Banner of Peace

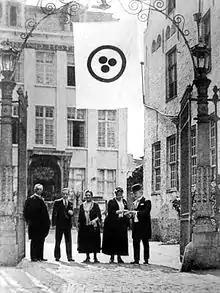
Delegates of second international conference dedicated to the Roerich Pact. Bruges, August 1932.Above them hangs a banner of peace.

The Banner of Peace is a symbol associated with the Roerich Pact, the first international treaty aimed at the protection of artistic and scientific institutions and historical monuments. The pact, signed on April 15, 1935, represents a significant milestone in the international effort to safeguard cultural values and heritage. The Banner of Peace was proposed by Nicholas Roerich, a prominent figure in the development of the pact, as a universal emblem to signify protected cultural sites under the agreement.